Blue whale

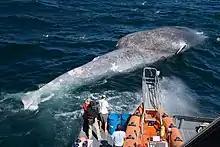
Researchers examine a dead blue whale killed by collision with a ship

The blue whale's diet consists almost exclusively of krill. Blue whales capture krill through lunge feeding; they swim towards them at high speeds as they open their mouths up to 80°. They may engulf of water at one time. They squeeze the water out through their baleen plates with pressure from the throat pouch and tongue, and swallow the remaining krill. Blue whales have been recorded making 180° rolls during lunge-feeding, possibly allowing them to search the prey field and find the densest patches.